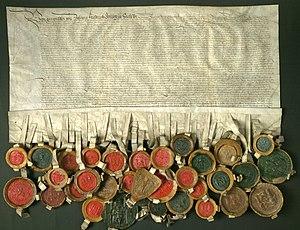
La ligue de Smalkalde est une union militaire au sein de l'Empire romain germanique de Charles Quint, formée pour des motifs idéologiques le 19 mars 1531, par des princes protestants allemands du Nord dirigés par Philippe de Hesse, puis l'Électeur Jean-Frédéric de Saxe. Elle entre en guerre contre l'empereur en 1545, c'est la guerre de Smalkalde.